SyntheSys Research

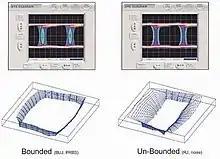
BER Contour on left has very steep contours indicating the width of the eye opening does not change much over time. The image on the right has more slope in BER contour indicating eye width closes with time. Traditional oscilloscope eye diagram cannot demonstrate this difference.

By combining eye diagramming techniques with precisely positioned BER measurements, Jim Waschura invented a technique of sweeping the interior of an eye diagram to curve-fit measurements to mathematical models representing the interior slopes of the eye diagram for random and deterministic effects. This technique is notable because many performance criteria are defined in terms of the "eye opening" at a specified probability level (e.g. 1E-12), that requires an impossible amount of data acquisition to measure directly. This technique allows for modest extrapolations to be performed to evaluate the 1E-12 eye opening with measurements that are acquired in only a few minutes.